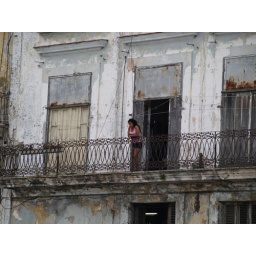
Lovely young girl in a decaying old house